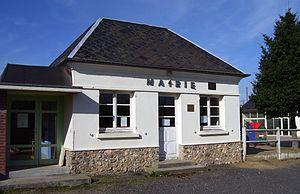
Mairie de Neuville-sur-Authou dans l'Eure (27).
Neuville-sur-Authou est une commune française située dans le département de l'Eure, en région Normandie.